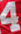
Number: 4